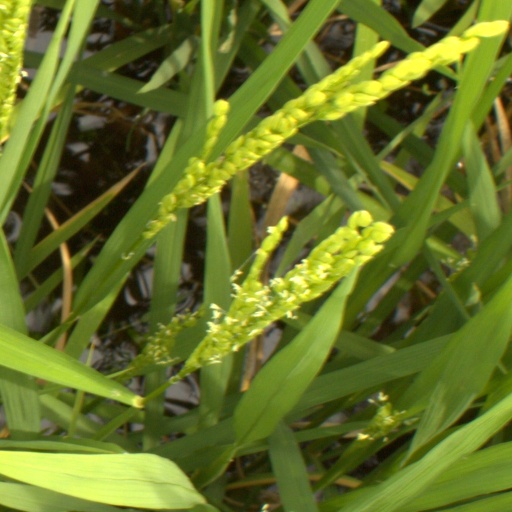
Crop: rice